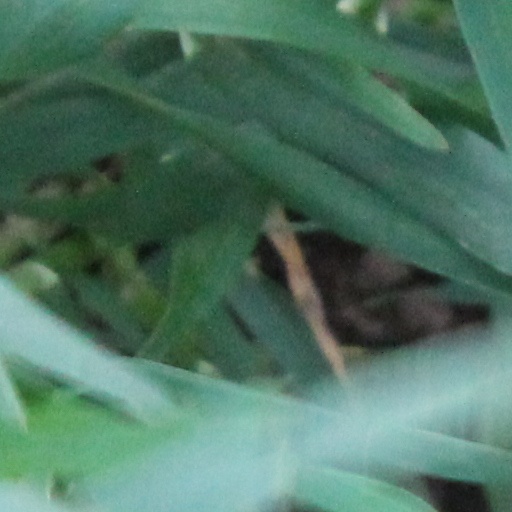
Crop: wheat